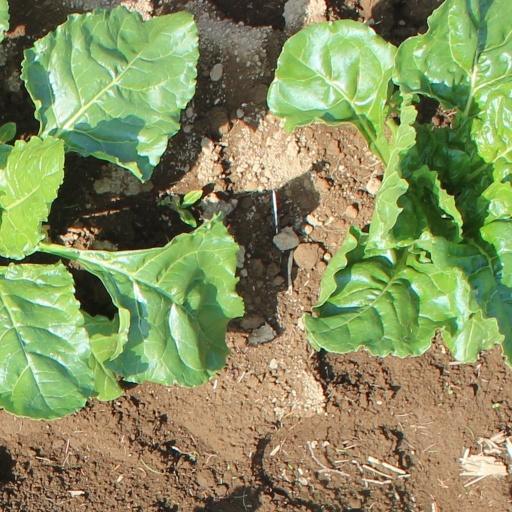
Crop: sugar beet